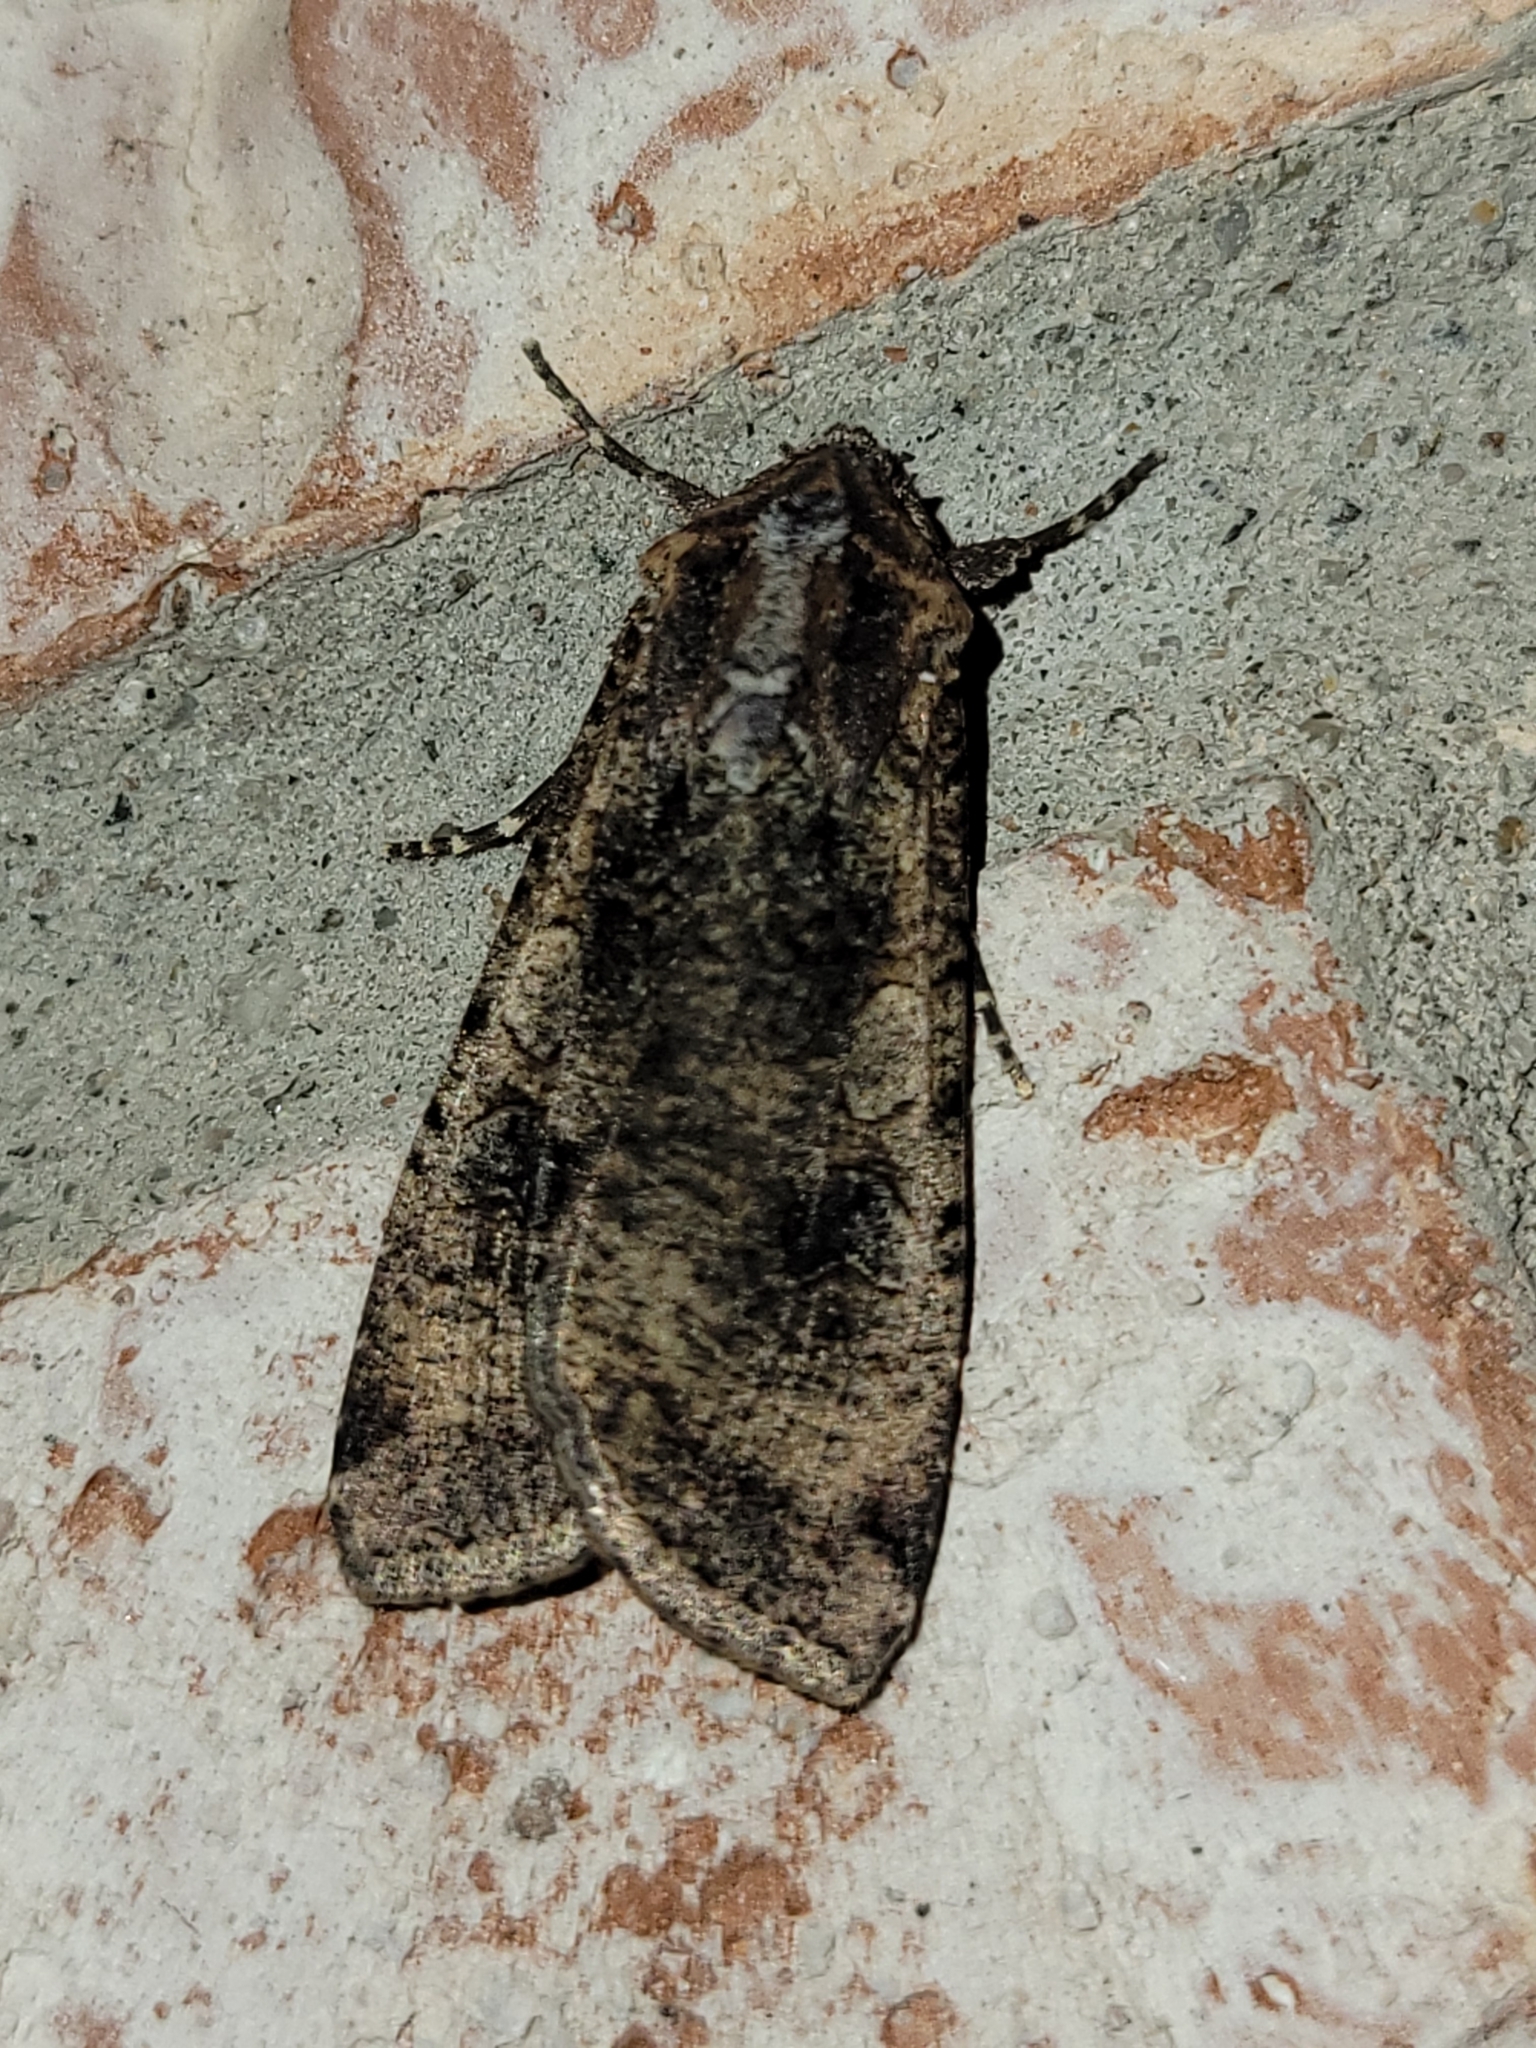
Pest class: cutworms